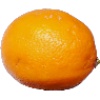
Label: lemon_meyer